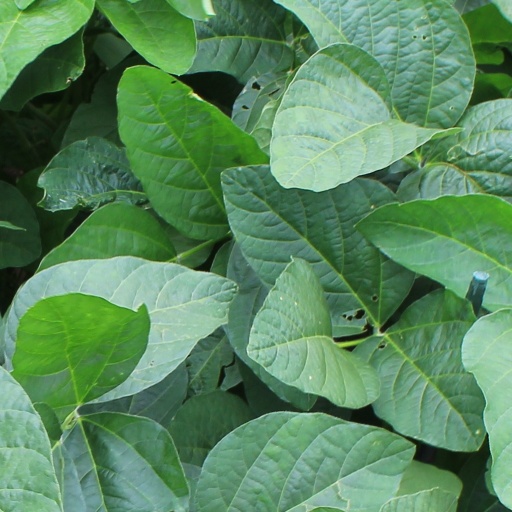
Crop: soybean